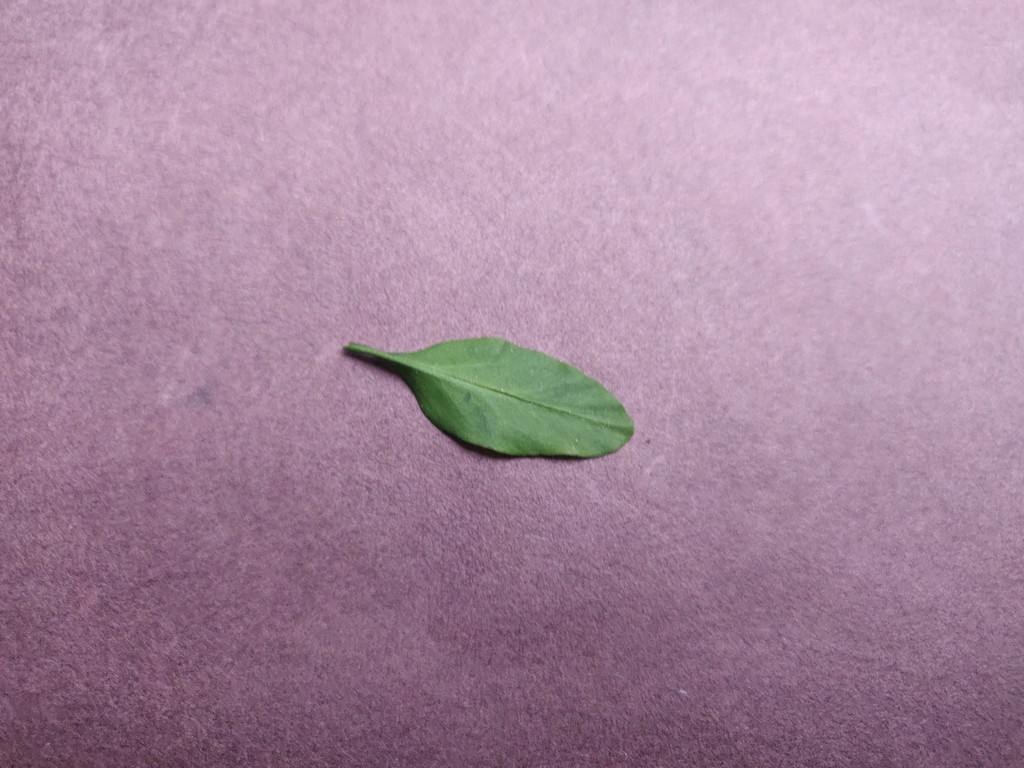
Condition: Healthy
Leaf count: single
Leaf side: front